Max and Esther De Pree House

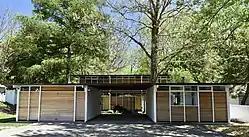

The Max and Esther De Pree House is a private house located at 279 South Division Street in Zeeland, Michigan. It was listed on the National Register of Historic Places in 2017.